S. J. Perelman

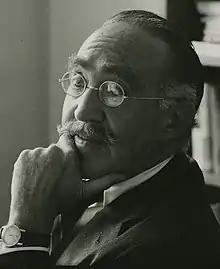

Sidney Joseph Perelman (February 1, 1904 – October 17, 1979) was an American humorist and screenwriter. He is best known for his humorous short pieces written over many years for "The New Yorker". He also wrote for several other magazines, including "Judge", as well as books, scripts, and screenplays. Perelman received an Academy Award for screenwriting in 1956.